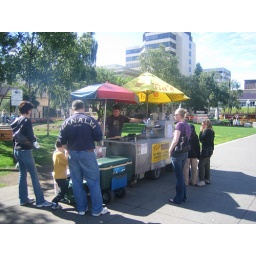
A great day for hot dogs in downtown. Hot dog stands are a thing in downtown in the summer.